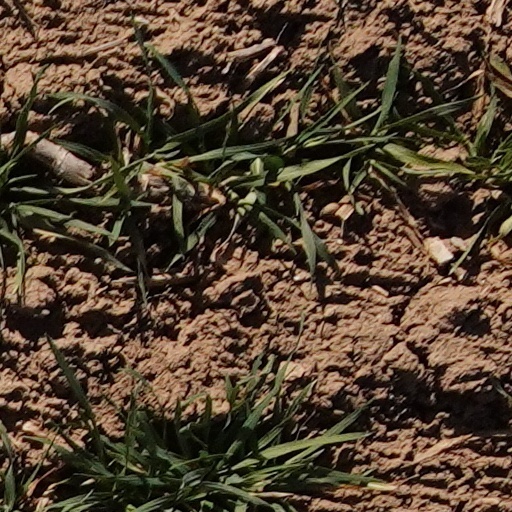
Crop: wheat